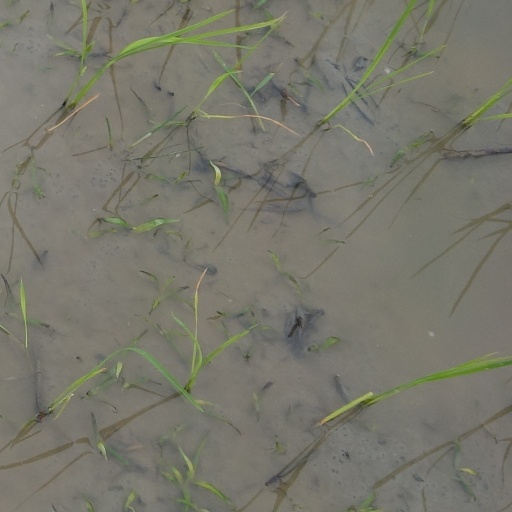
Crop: rice